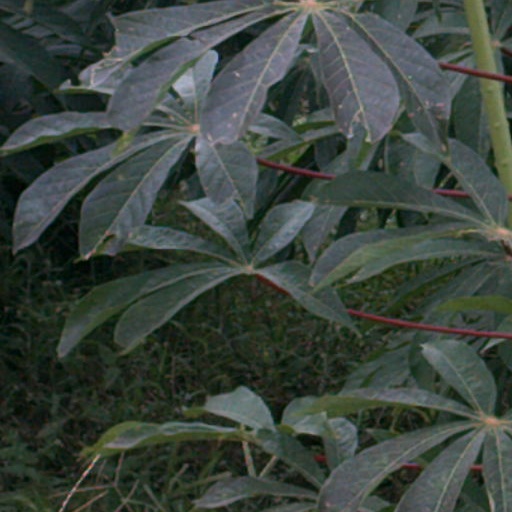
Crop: cassava